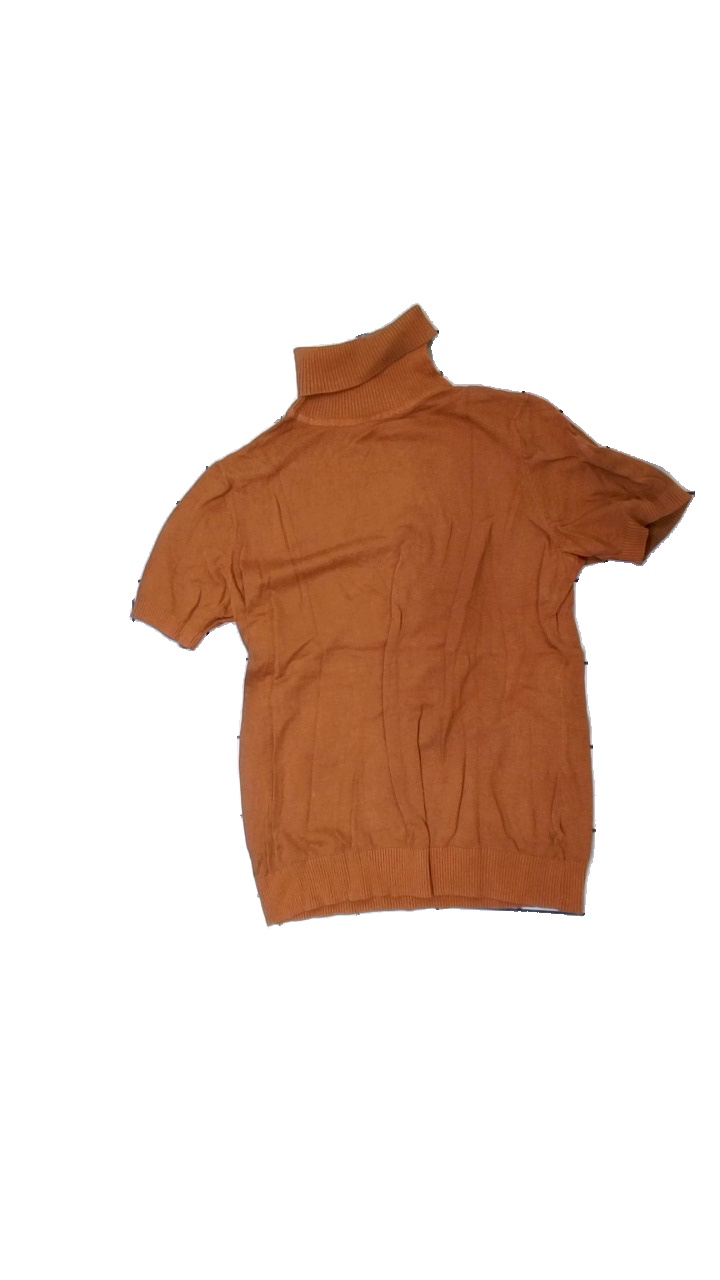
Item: Top (Ladies)
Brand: Bpc Selection
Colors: Beige
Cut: Regular, Turtle neck
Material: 67% cotton, 33% nylon
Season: All
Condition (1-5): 4
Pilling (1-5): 5
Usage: Reuse
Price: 50-100